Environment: lab
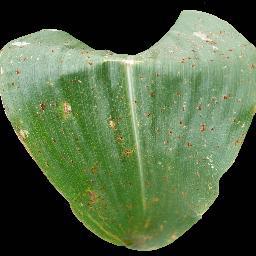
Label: common_rust